List of Malmö FF managers

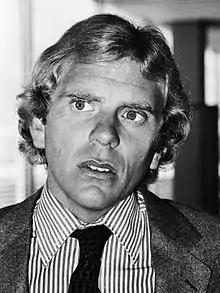
A black and white photograph of a middle-aged man of British appearance. The man is clean shaven and sports curly hair. He is wearing formal attire, a striped shirt with a black tie is visible under a grey suit jacket. He is looking past the viewers left.

Karl-Erik Hult managed the club to a cup title in 1973, before Bob Houghton replaced him in 1974. Malmö FF chairman Eric Persson was reportedly initially hesitant to employ Houghton, who at 27 was younger than several of the club's players, but was convinced when the Englishman met them and won their respect and confidence. Houghton had never met any of the players, but had researched them thoroughly; he impressed the team by immediately recognising each of them and knowing them by first name. Duly installed as coach, Houghton led Malmö FF to three league titles and four cup wins over the course of seven seasons, as well as the 1979 European Cup Final (which was lost to Nottingham Forest) and the 1979 Intercontinental Cup (in which Olimpia of Paraguay defeated Malmö FF 3–1 over two legs). Houghton left the club in 1980, but is held in high regard at the club to the present day; a corner section of the club's present stadium, Stadion, is named "Bob's Corner" after him. Fellow Englishman Keith Blunt replaced Houghton, and remained for three seasons before Tord Grip took over. Grip managed Malmö FF to a cup title in 1984 before leaving the same year. Another Englishman, Roy Hodgson, managed the club between 1985 and 1990. Under his leadership, the club won five consecutive Allsvenskan titles, and also won the then-extant league championship play-offs on two occasions, in 1986 and 1988. The side also won cup titles in 1986 and 1989. Hodgson's tenure as Malmö FF manager is the most successful in terms of win percentage and Allsvenskan titles won. Like Houghton, Hodgson also has a section at Stadion: "Roy's Corner". "Bob's Corner" and "Roy's Corner" flank the stadium's standing section on each side.